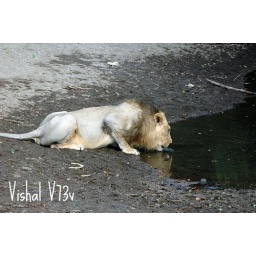
A lion enjoys a cool drink at a water hole in Sasan Gir, Gujarat.